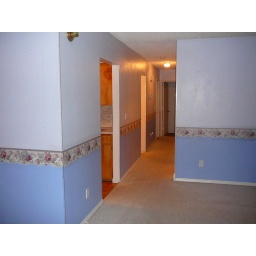
standing in living room, kitchen is the opening tot he left, down the hall to the bedrooms and bath.